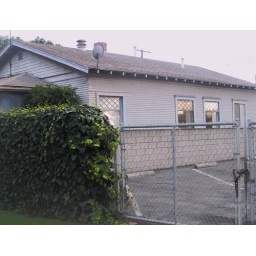
in 1909, the Lugo family lived where the parking lot is now. Perhaps this house next door is from that era.